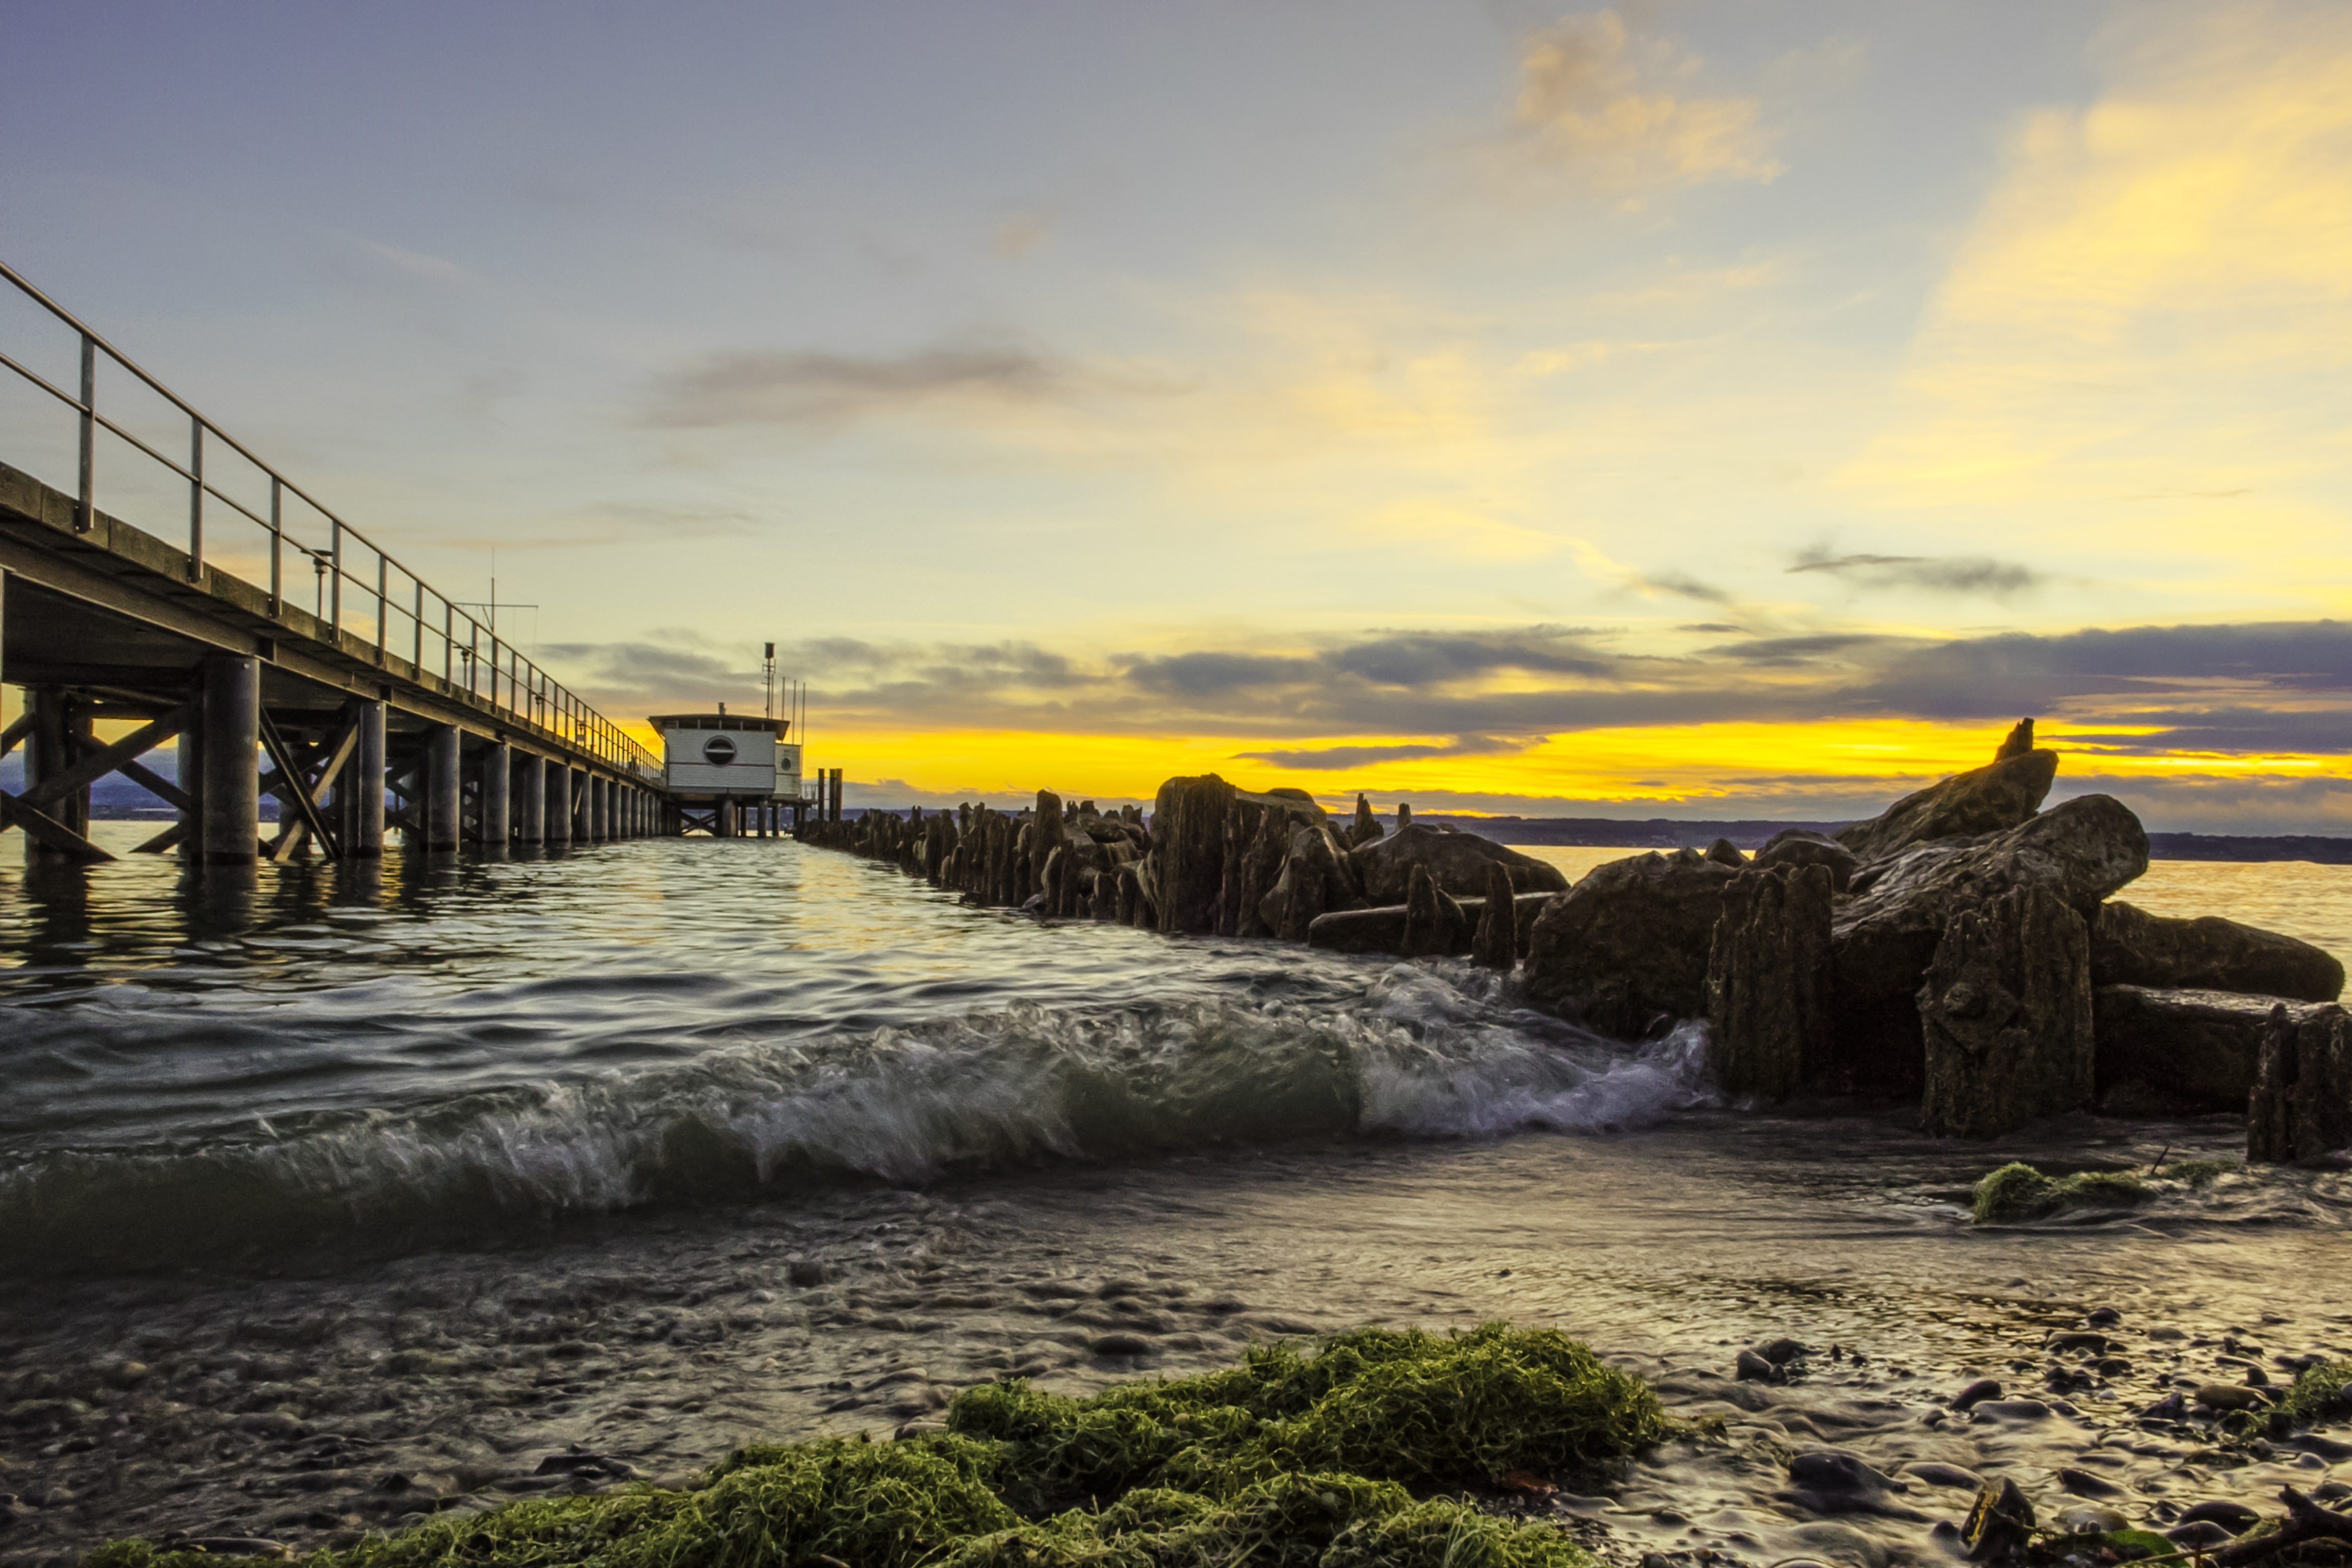
beach, landscape, sea, coast, water, ocean, boardwalk, sunset, morning, shore, wave, lake, hour, atmosphere, pier, river, dusk, web, evening, surf, bay, blue, rest, port, jetty, waterway, body of water, bank, wide, mood, anlegstelle